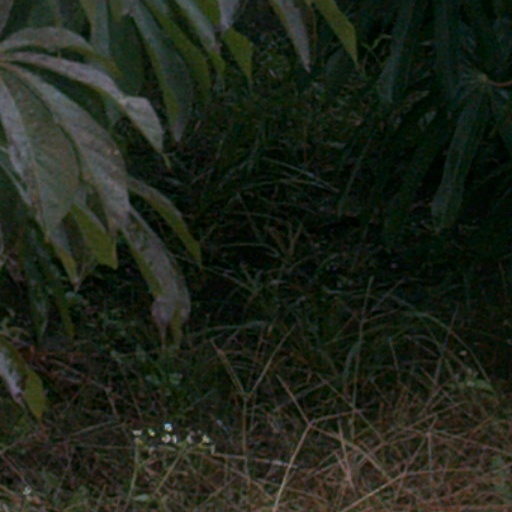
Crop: cassava